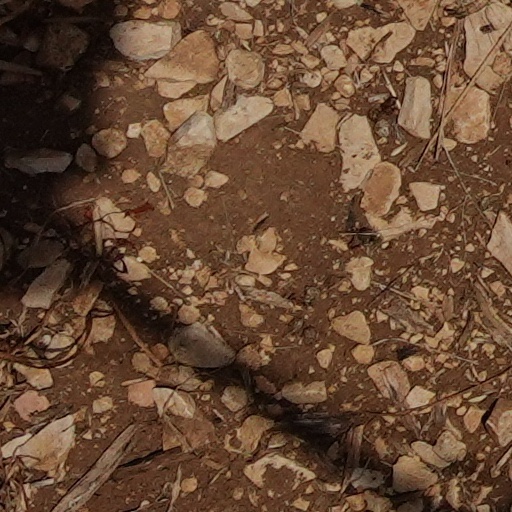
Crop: wheat